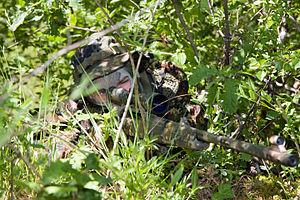
Une antenne du GIGN est une unité d'intervention régionale de la Gendarmerie nationale française.
Dans le vocabulaire de la Gendarmerie nationale en France, « l’intervention est une opération de police administrative ou judiciaire, exécutée collectivement — de manière planifiée ou dans l’urgence — et qui s’inscrit dans un cadre juridique ou administratif déterminé ».